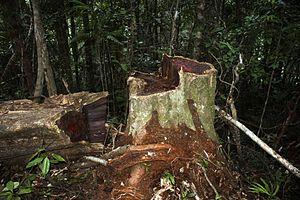
Le parc national de Marojejy est un parc national dans la région de la Sava au nord-est de Madagascar. Il couvre 55 500 ha sur le massif du Marojejy, une chaîne de montagnes qui culmine à une altitude de 2 132 m. L'accès à celui-ci est longtemps resté l'apanage des chercheurs et des scientifiques lorsque la réserve conservait son statut de réserve naturelle intégrale depuis sa création en 1952. En 1998, il a été ouvert au public avec son nouveau statut de parc national et a gagné ses lettres de noblesse en 2007 lorsqu'il a été inscrit sur la liste du patrimoine mondial. Il l'a été en même temps que cinq autres aires protégées, aires regroupées sous la dénomination de forêts humides de l'Atsinanana. Malgré l'irrégularité de son relief, le braconnage et les coupes sélectives demeurent des problèmes persistants, surtout depuis le début de la crise politique de 2009. L'exploitation minière, la culture sur brûlis et les coupes de bois sont également des menaces pour le parc et sa biodiversité.